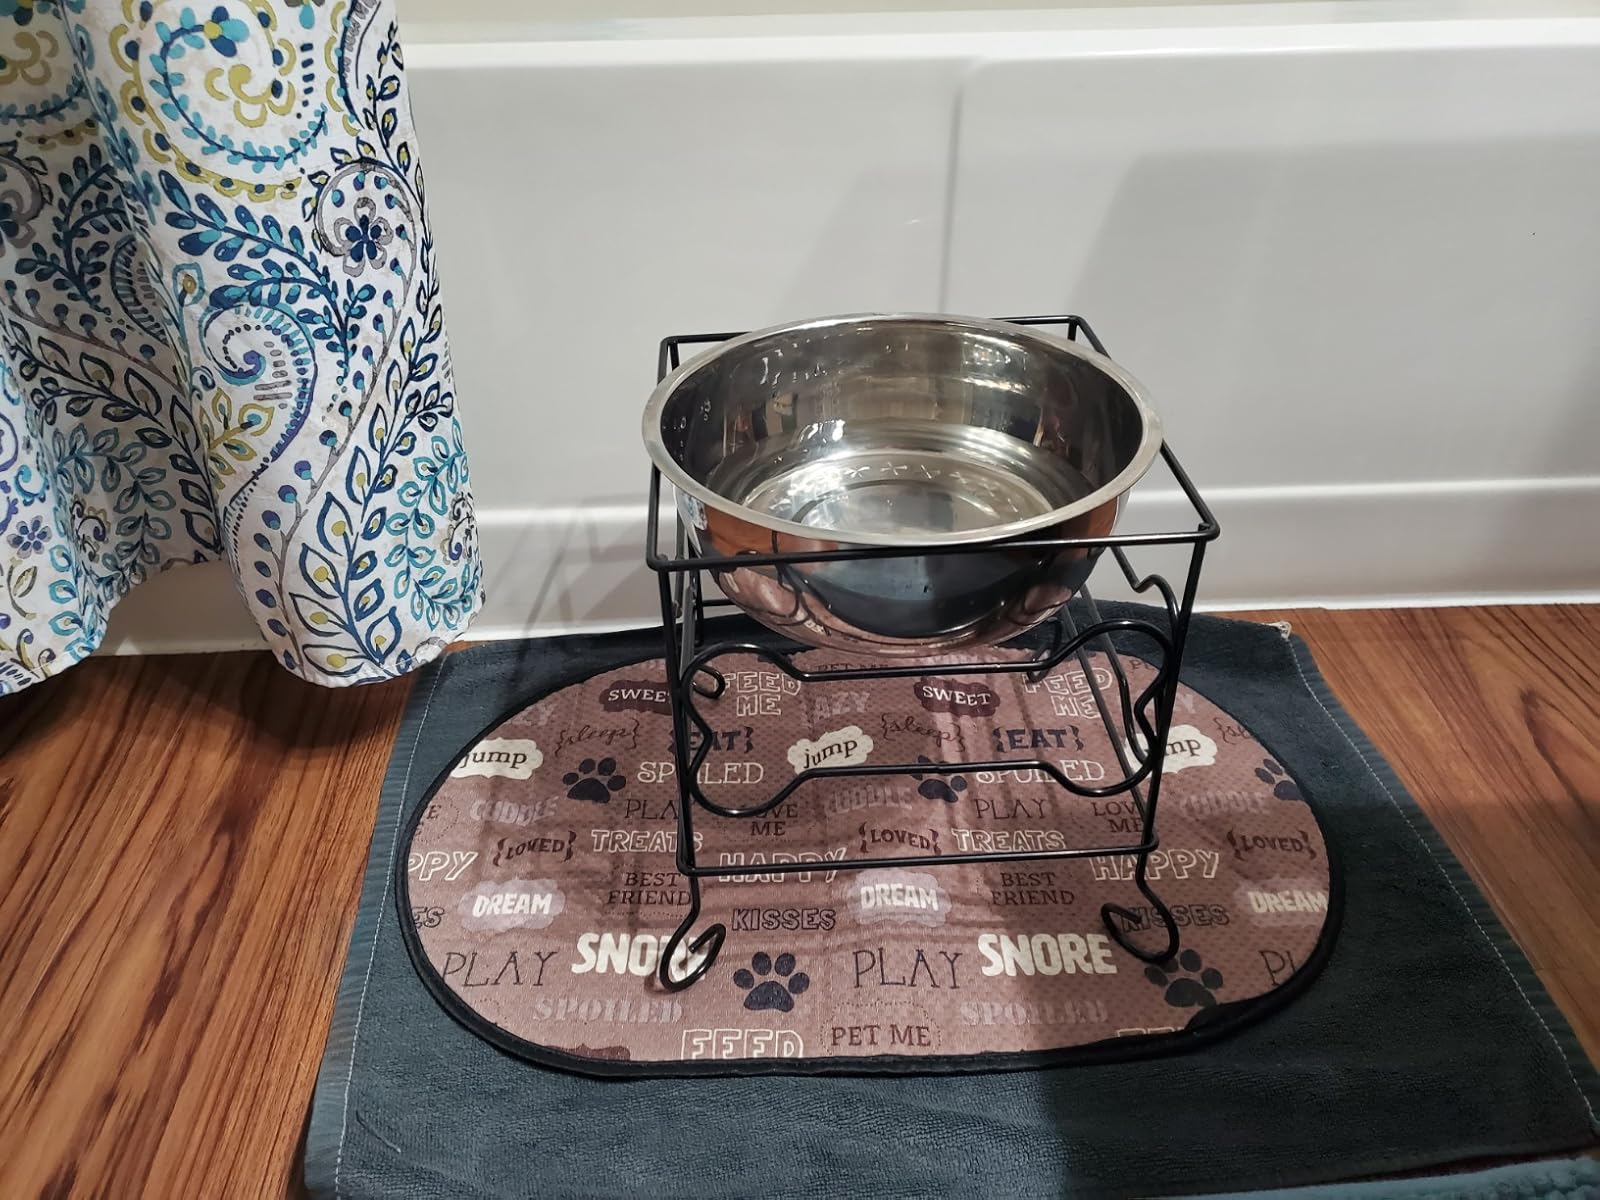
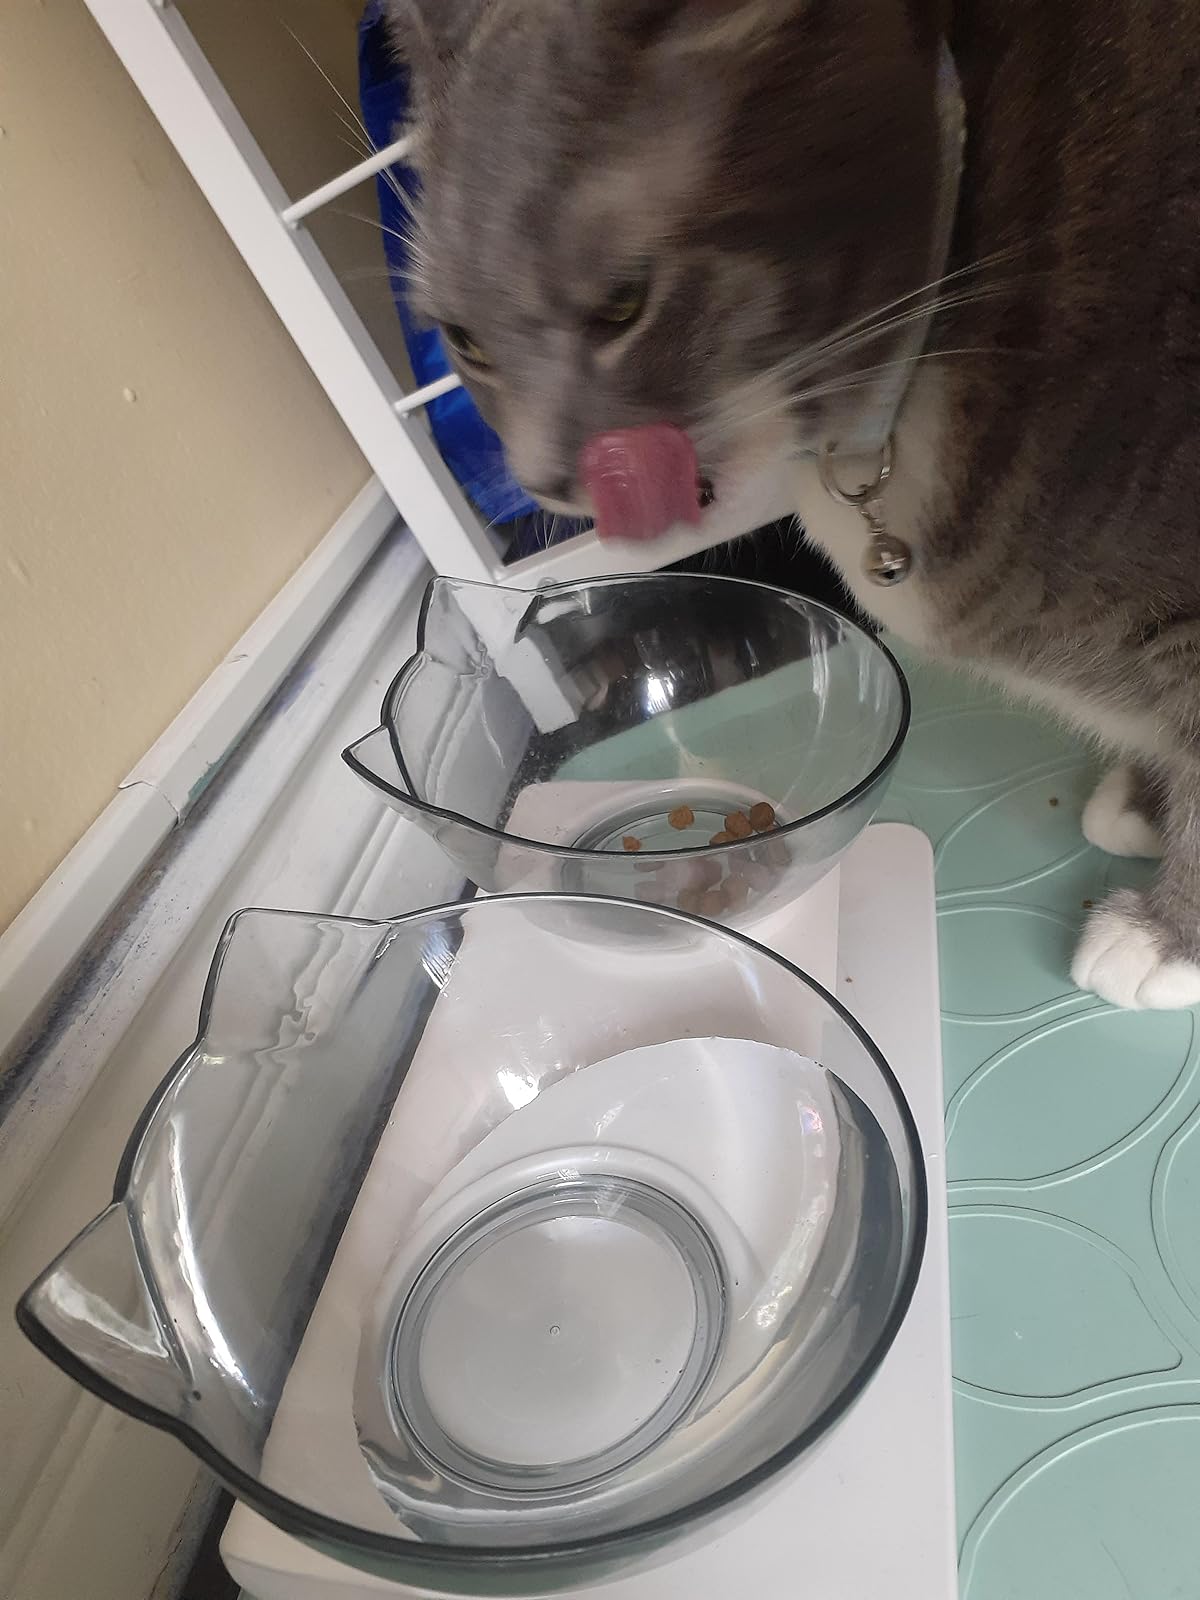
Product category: items_bowl
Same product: no